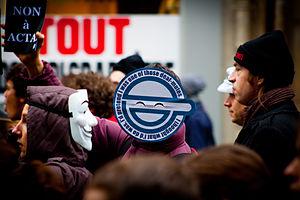
Manifestation anti ACTA le 25 février 2012 à Paris en France.